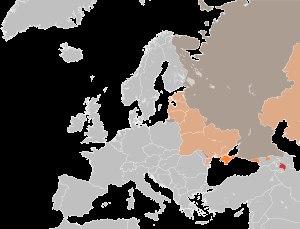
La Géorgie, située au pied du Caucase, sur le rivage oriental de la mer Noire, à la limite de l'Europe et de l'Asie, est une région stratégiquement importante. En plus d'être une passerelle de la mer Noire dans le Caucase, la région sert de tampon entre la Russie et la Turquie. La Géorgie a eu tout de cours de son existence des relations tumultueuses avec le voisin russe mais cherche à établir de bonnes relations avec ses autres voisins tout en regardant vers l'Occident à la recherche de solutions et d'opportunités. Elle a signé un accord de partenariat et de coopération avec l'Union européenne, participe au partenariat de l'OTAN pour la paix et encourage les investissements étrangers. La France, l'Allemagne, le Royaume-Uni et les États-Unis ont tous des ambassades à Tbilissi.
La géopolitique de la Russie est l'ensemble de la politique étrangère menée par l'État russe, la Russie, depuis la fin du XXᵉ siècle. Déjà amorcé durant le second mandat de Boris Eltsine et poursuivi de manière plus significative par son successeur Vladimir Poutine, le redressement de la diplomatie russe, après la période de confusion à la suite du démembrement de l'Union soviétique, s'est surtout basé sur un réalisme politique dont les principales préoccupations se rapportent aux intérêts nationaux de la Russie. La volonté des dirigeants russes de retrouver l'ancien prestige de leur pays comme superpuissance est l'un des points les plus marquants en ce début de XXIᵉ siècle.
Les relations entre Tbilissi et Moscou, déjà altérées depuis plusieurs années, se sont fortement détériorées à la suite de l'arrestation le 27 septembre sur le sol géorgien de quatre officiers russes accusés d'espionnage. Cette arrestation intervient quelques jours après l'adoption d'un plan de coopération entre l'OTAN et la Géorgie. La tension atteint son paroxysme une semaine après les événements. Le 5 octobre, le président russe dément les rumeurs faisant état d'un éventuel conflit armé.
L'expression de nouvelle guerre froide a été utilisée pour décrire un regain des tensions diplomatiques entre le monde occidental et la Russie poutinienne, ainsi que de nouveaux acteurs s'ajoutant à cette escalade : la Chine, la Corée du Nord, l'Inde et le Pakistan, l'Iran.
Les relations entre la Russie et la Géorgie sont des relations internationales entre deux pays d'Europe et d'Asie. Une frontière délimitant les pays se trouve dans la région du Caucase.
La Russie, en forme longue la fédération de Russie, est un état fédéral transcontinental. Elle est l'héritière de l'Empire russe et l'état continuateur de l'Union des républiques socialistes soviétiques.